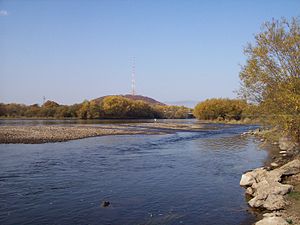
Bira (flod)
Bira ved Birobidzjan
"Bira er en flod i den Jødiske autonome oblast i det fjernøstlige Rusland. Bira kommer af evenkisk ""Bidzen"" hvor det blot betyder ""Flod"". Længden af floden er omkring 424 km, den afslutter med at flyde sammen med den større flod Amur. Bira får hovedsageligt dens vand fra regn, hvilket får den til regelmæssigt at gå over dens bredder i forbindelse med sommerregnen og forstyrre vejnettet og Den transsibiriske jernbane.